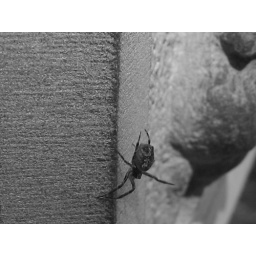
This spider zipped along (down) the scales of the fish on the dragon tower piece in the Chinese Garden.